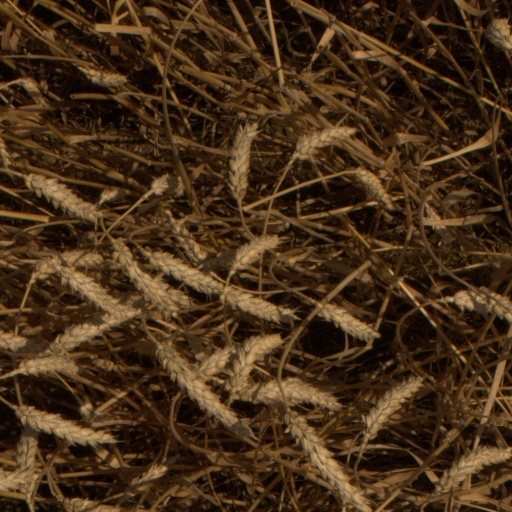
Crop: wheat